Triple-A All-Star Game

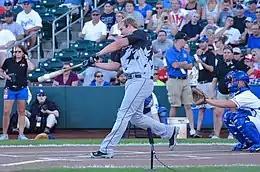
Matt Davidson, winner of the 2013 Triple-A Home Run Derby, hitting in the 2015 contest

In the 2019 Triple-A All-Star Game, the most recently held, each league's roster consisted of 33 players, though the actual number of players on gameday may have been less due to call-ups, injuries, or players choosing not to participate. Thirteen players were elected for each team through a vote by team managers and general managers, members of the media, and fans. Twenty additional players were selected by each league office to fill out their rosters. One goal of adding these additional players was to ensure every Triple-A team was represented.